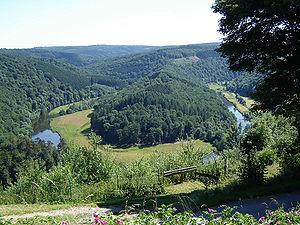
Le Tombeau du Géant, à Botassart, Ucimont.
Botassart est un hameau de la ville belge de Bouillon situé en Région wallonne dans la province de Luxembourg. Il faisait partie de l'ancienne commune d’Ucimont, village duquel il est éloigné de deux kilomètres, et surplombe sur une centaine de mètres la Semois et son « Tombeau du Géant », un site naturel impressionnant.